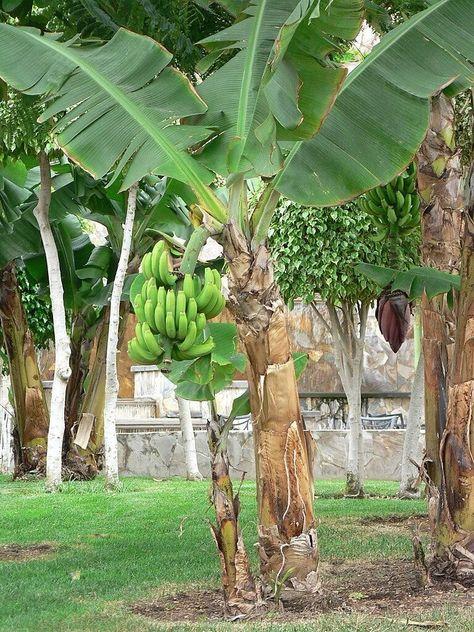
Eneo la wazi lenye nyasi fupi lililozungukwa na majengo na miti ya aina mbalimbali, ikiwemo migomba itumikayo kuzalisha zao la ndizi likiakisi mazingira ya mkulima.